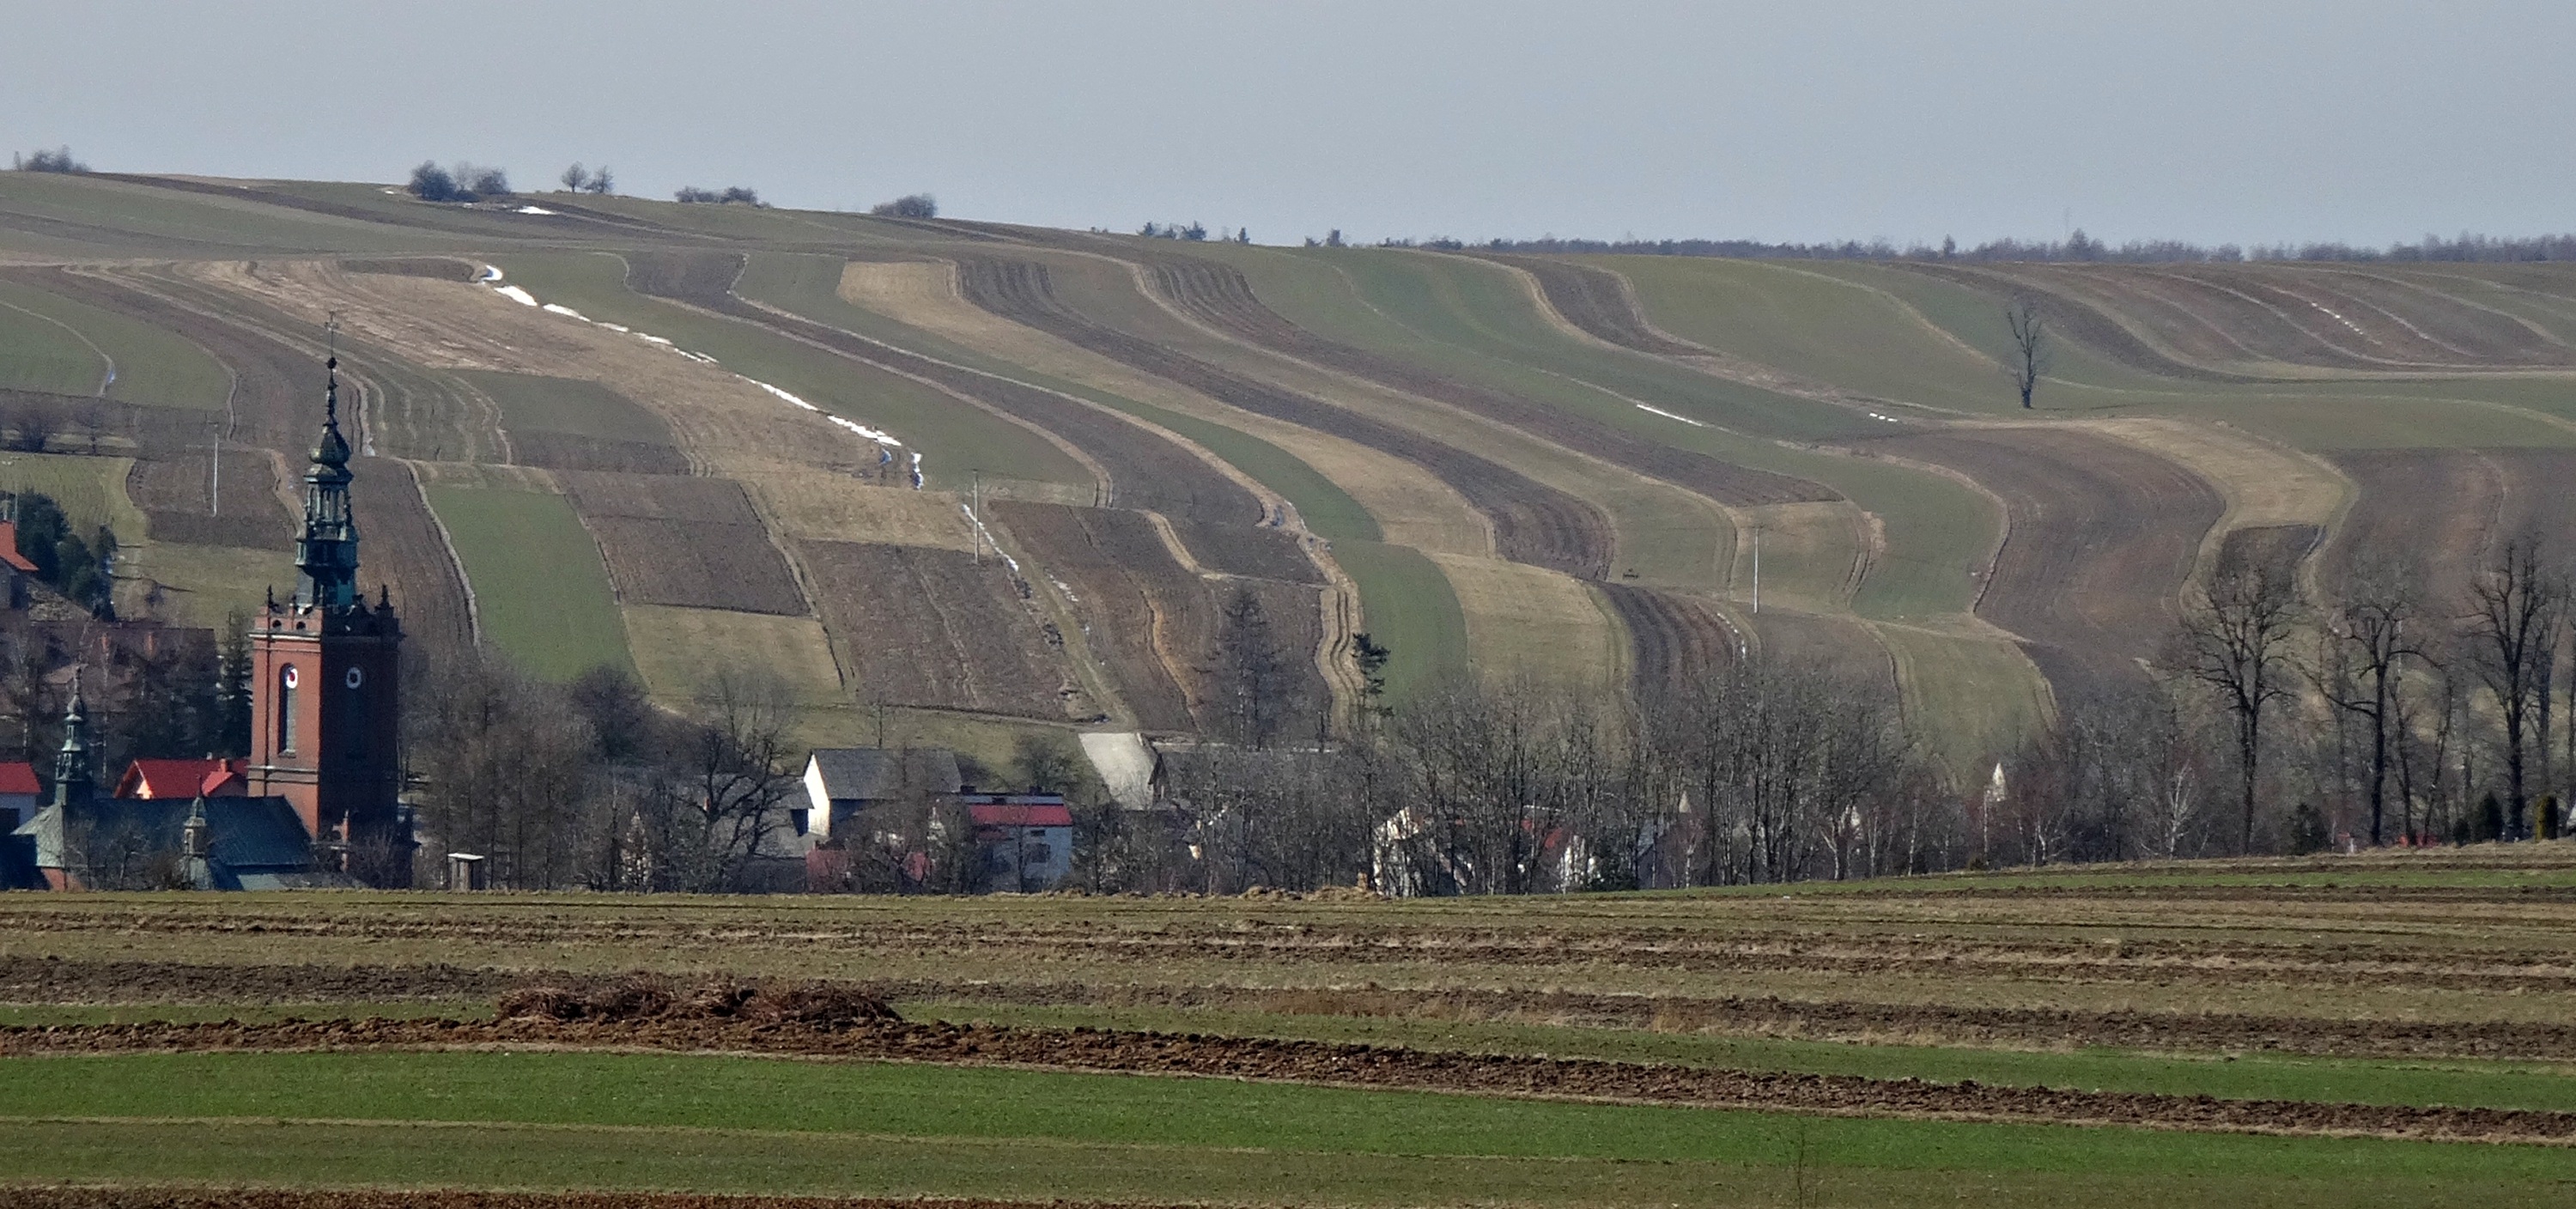
landscape, field, farm, hill, valley, village, agriculture, stadium, plain, fields, badlands, poland, plateau, race track, rural area, aerial photography, the cultivation of, atmosphere of earth, sport venue